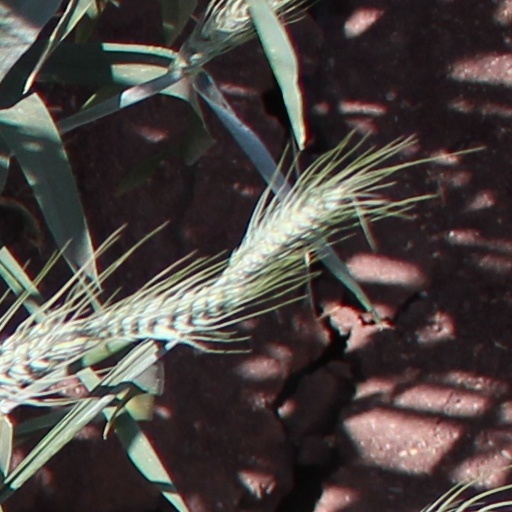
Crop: wheat